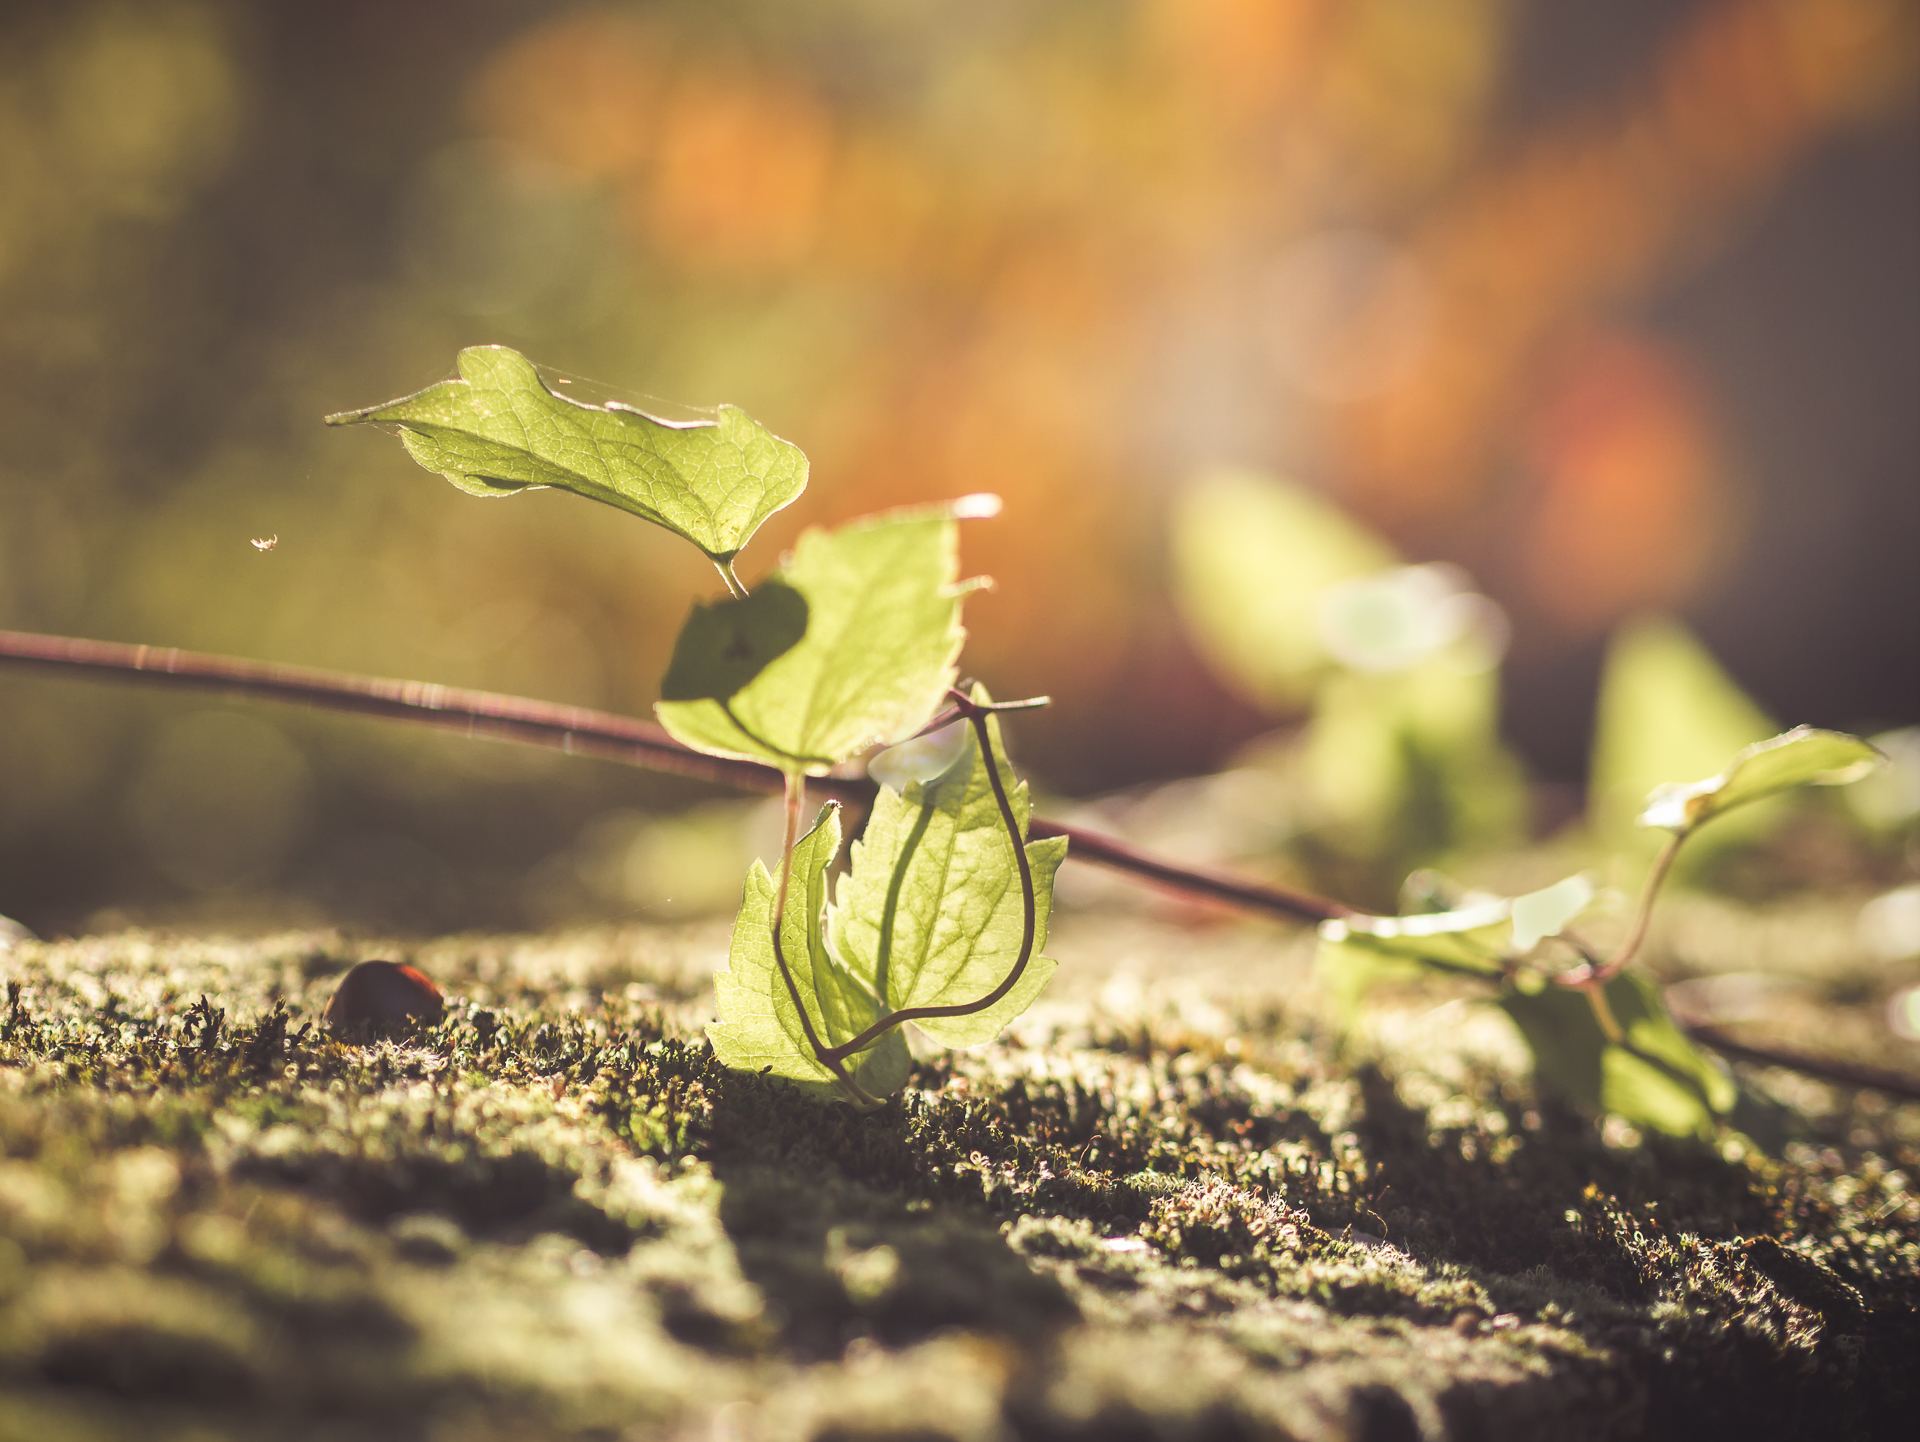
tree, nature, grass, branch, plant, photography, sunlight, leaf, flower, green, insect, ivy, autumn, park, yellow, flora, season, fauna, close up, olympus, herbst, herbstfarben, autumncolours, apeach, anjapietsch, mftm43lumixpanasonic, microfourthird, g3, panasoniclumixg3, olympusm45mmf18, efeu, macro photography, plant stem